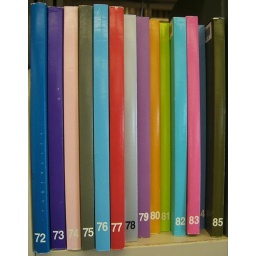
Colorful books in the library - I didn't even think to check what these were.